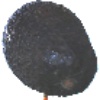
Label: avocado